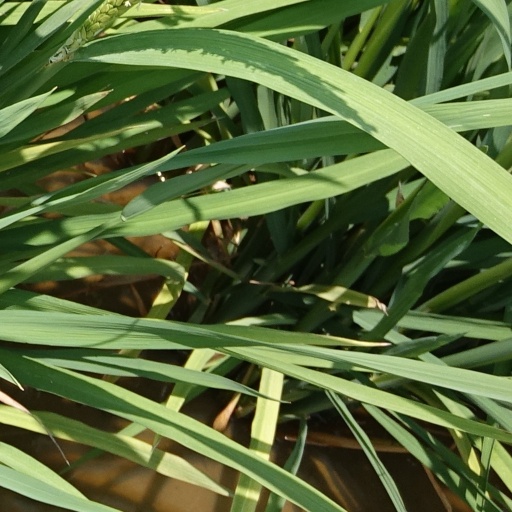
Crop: rice